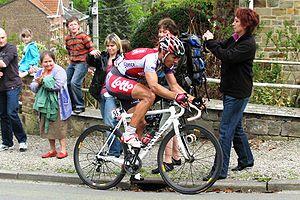
Philippe Gilbert dans la Côte de la Roche aux Faucons Liège-Bastogne-Liège 2009
Philippe Gilbert, né le 5 juillet 1982 à Verviers, est un coureur cycliste belge, membre de l'équipe Lotto-Soudal. Coureur offensif, il a notamment remporté le championnat du monde sur route en 2012, le Tour de Lombardie en 2009 et 2010, Paris-Tours en 2008 et 2009, l'Amstel Gold Race en 2010, 2011, 2014 et 2017, le Tour des Flandres en 2017, Paris-Roubaix en 2019 ainsi que la Flèche wallonne, Liège-Bastogne-Liège et la Classique de Saint-Sébastien en 2011. Ses résultats en 2011 lui ont permis de terminer l'année à la première place de l'UCI World Tour. Outre le fait qu'il a remporté quatre des cinq classiques « Monument », il fait également partie des coureurs à avoir remporté des étapes sur les trois grands tours. Son palmarès en fait l'un des meilleurs coureurs belges et l'un des meilleurs coureurs de classiques de l'histoire.
La Roche-aux-faucons est un lieu-dit et point de vue sis dans de la commune de Neupré, en province de Liège à une dizaine de kilomètres au sud de la ville de Liège.
La course en ligne masculine des championnats du monde de cyclisme sur route 2010 a eu lieu en septembre 2010 à Melbourne et Geelong, en Australie. Elle a été remportée par le Norvégien Thor Hushovd.